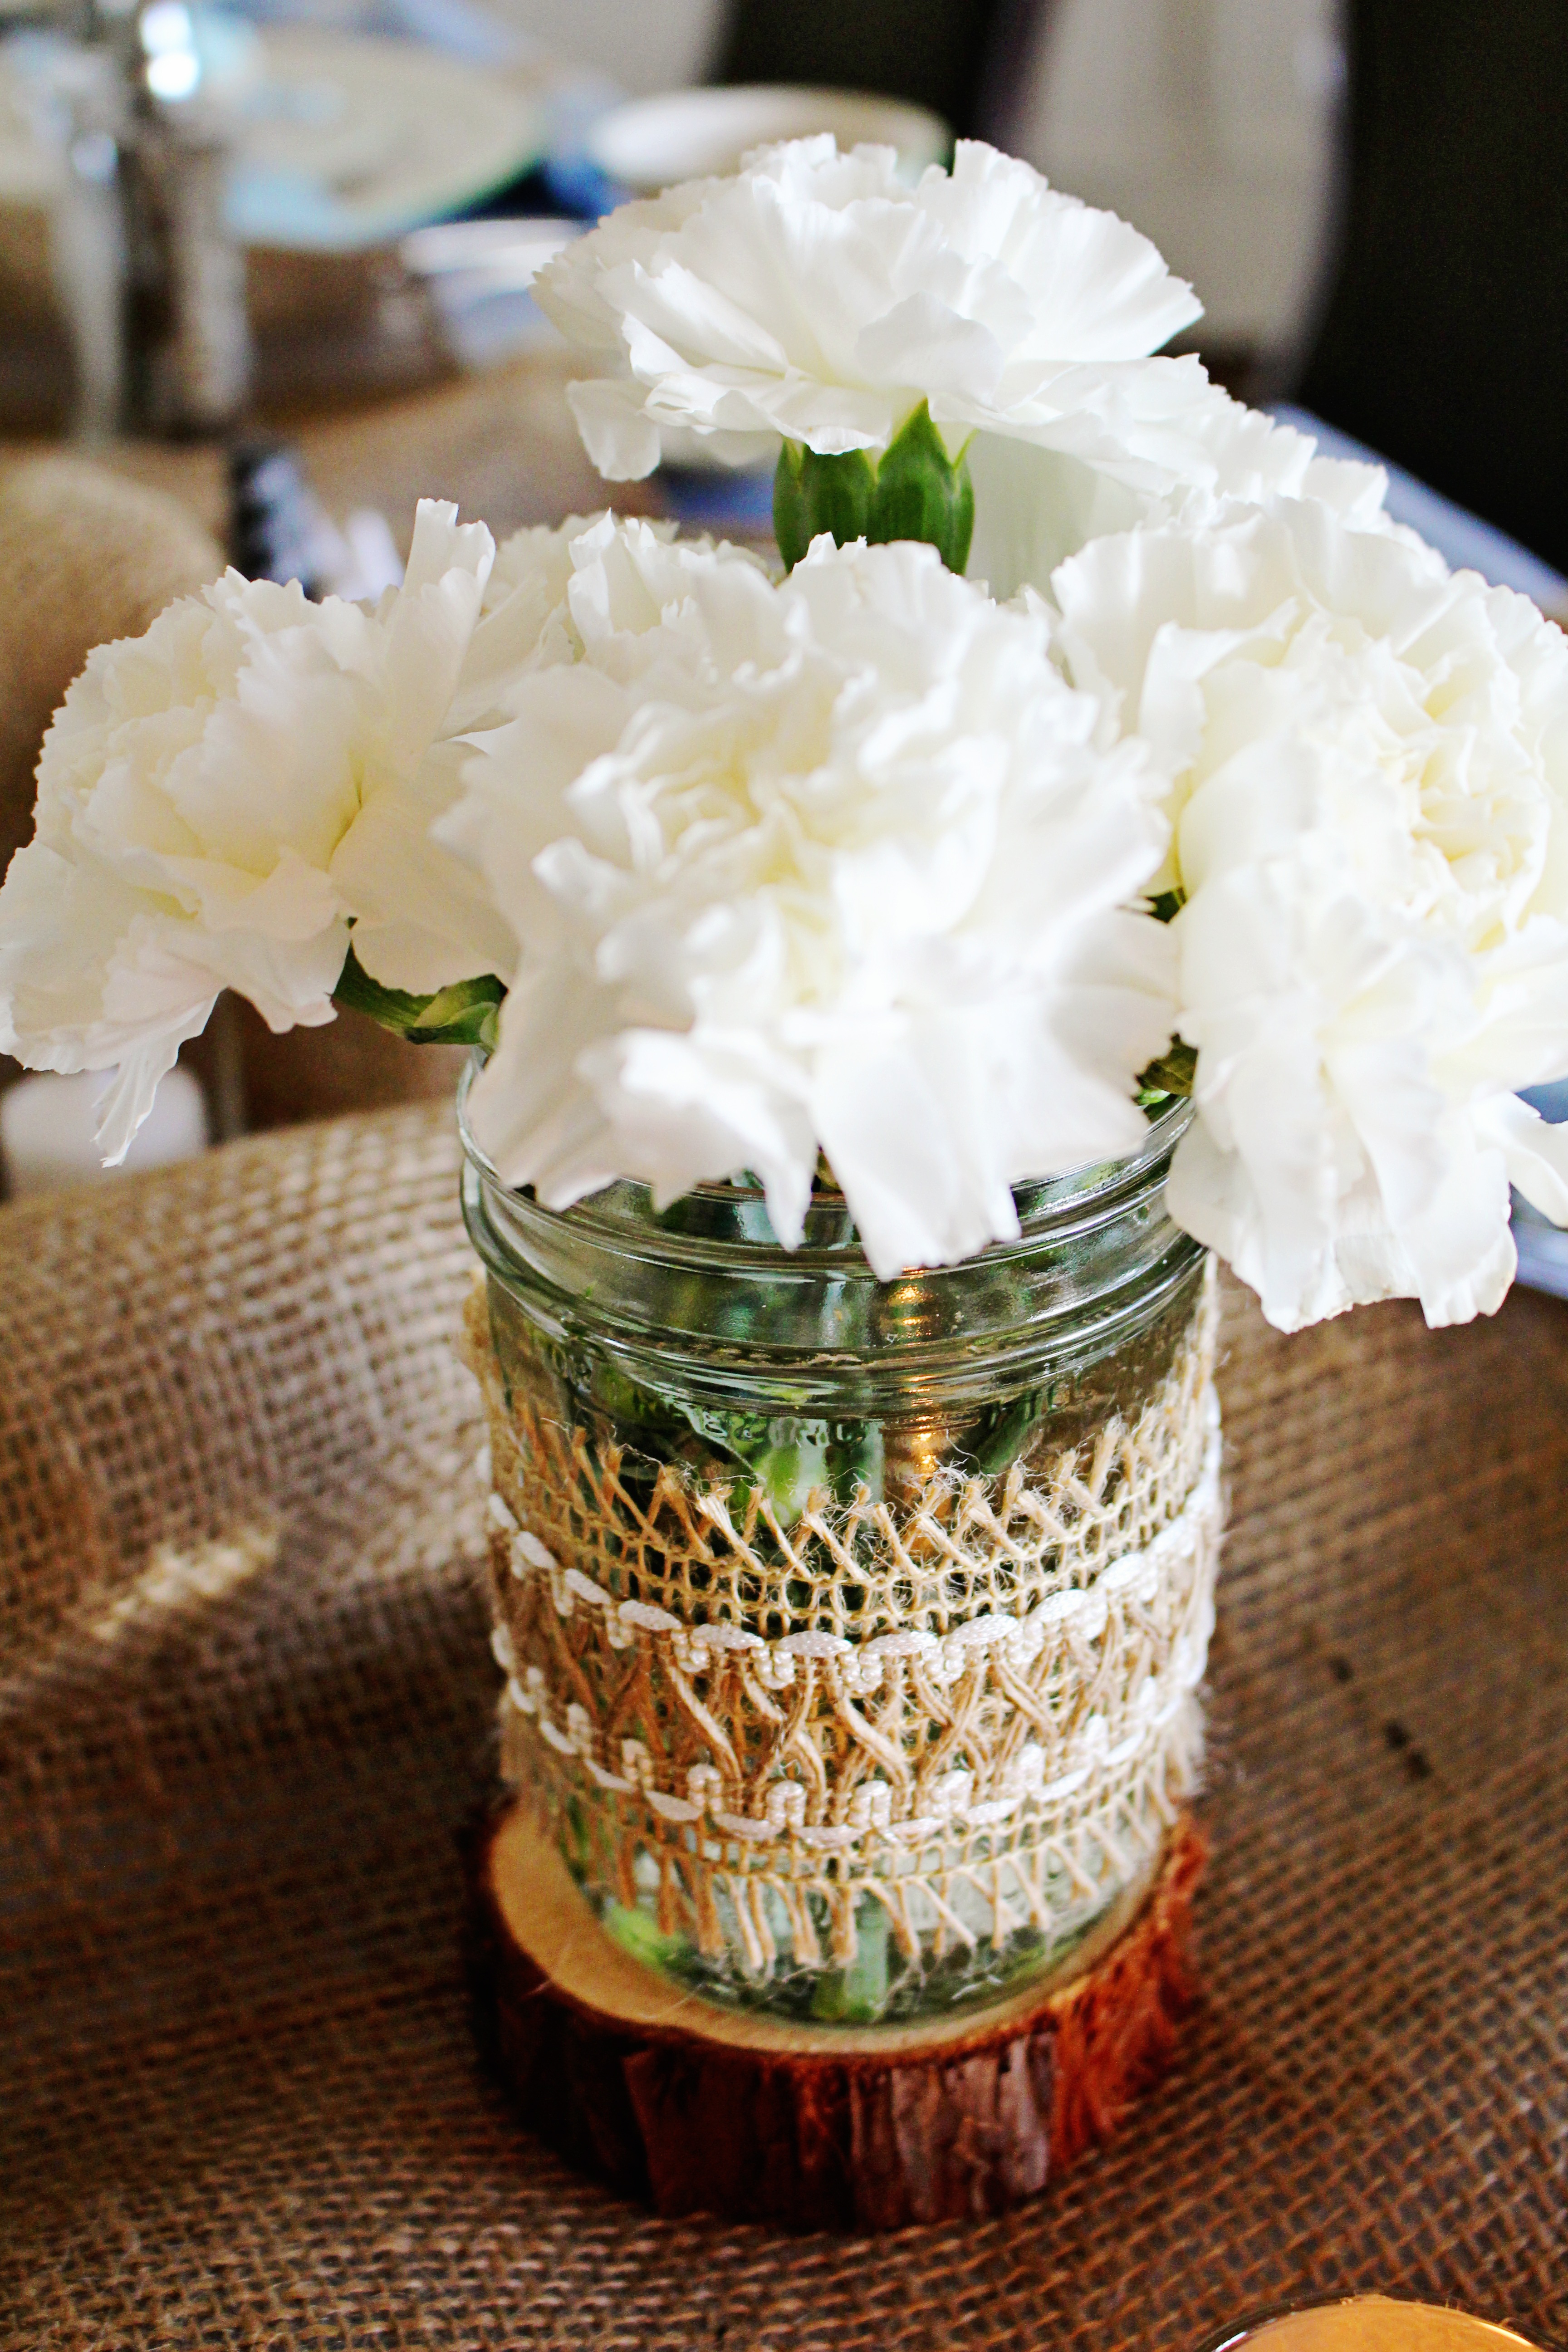
plant, white, flower, bouquet, decoration, meal, lighting, decor, mason jar, party, floristry, flower bouquet, flower vase, floral design, centrepiece, flower arranging